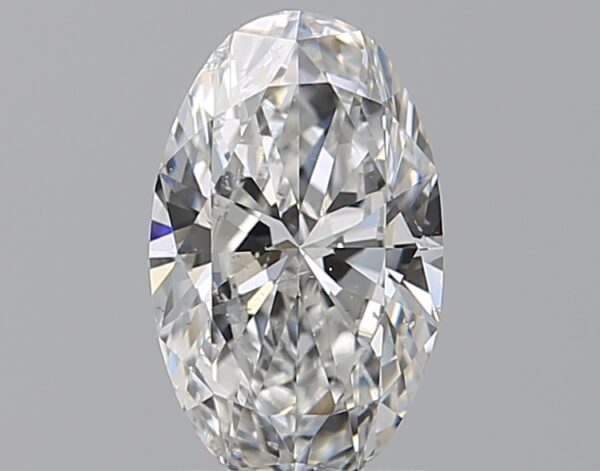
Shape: oval
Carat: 1
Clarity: SI1
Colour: E
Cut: EX
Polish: EX
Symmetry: VG
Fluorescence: N
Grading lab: GIA
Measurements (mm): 8.74 x 5.35 x 3.16